East Anglian (Essex) Heavy Battery, Royal Garrison Artillery

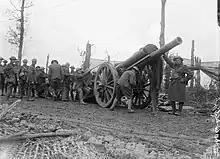
RGA manhandling a 60-pounder gun, September 1917.

On 19 October the battery had to leave the positions it had worked on all summer when it was sent to reinforce Fifth Army fighting in the Third Ypres Offensive. Leaving the guns behind, the horses and transport marched by road, while the gunners were taken in motor lorries. On arrival at 'Essex Farm' in the Ypres Salient the battery was assigned to 65th HAG with XVIII Corps. It relieved 16th Hvy Bty and took over its guns in position east of the Yser Canal facing Langemarck.